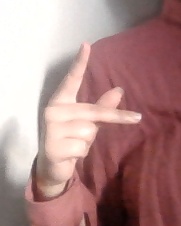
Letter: dha